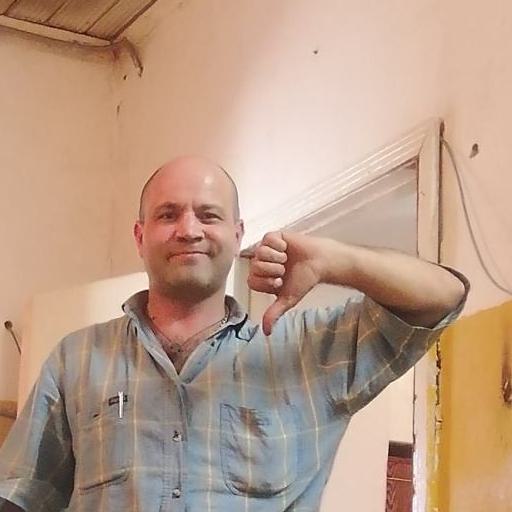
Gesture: dislike